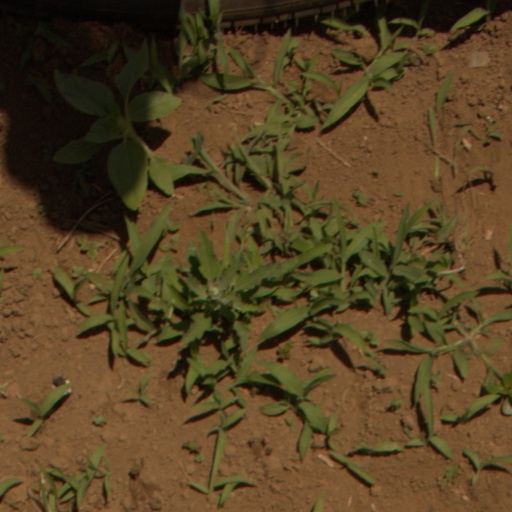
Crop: Jerusalem artichoke